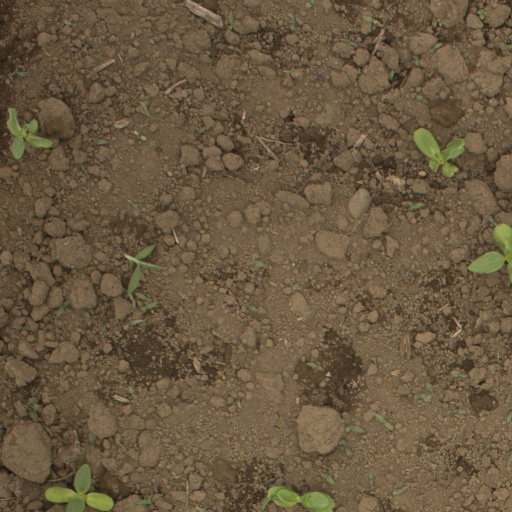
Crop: Jerusalem artichoke